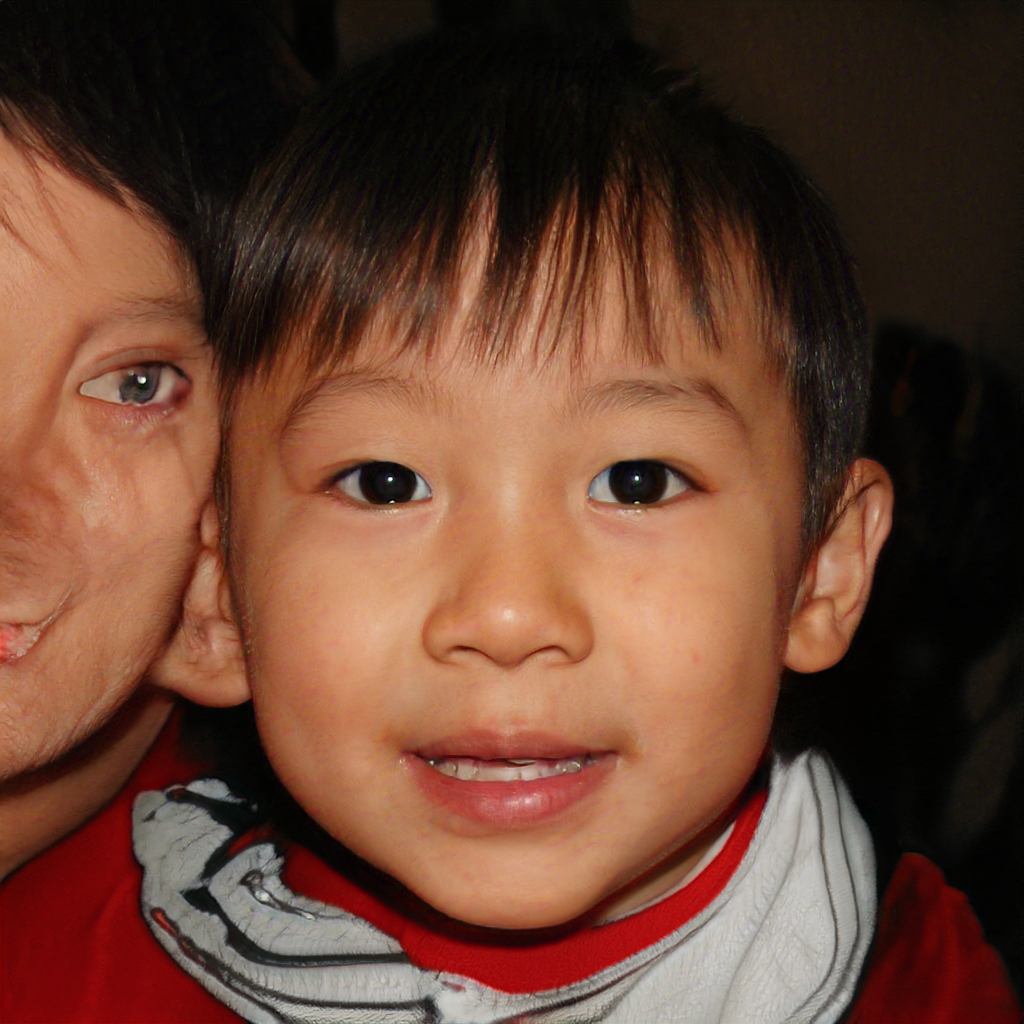
Gender: Male